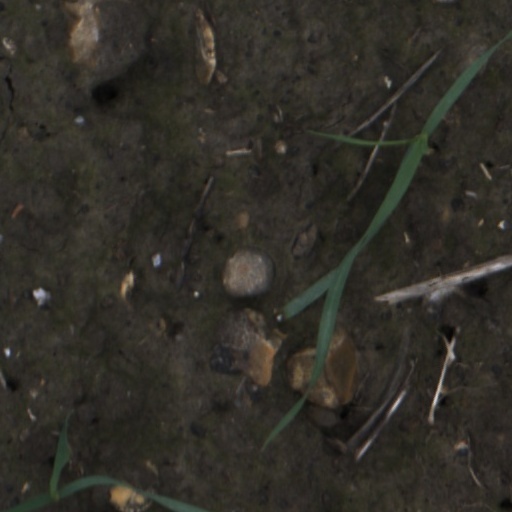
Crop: wheat